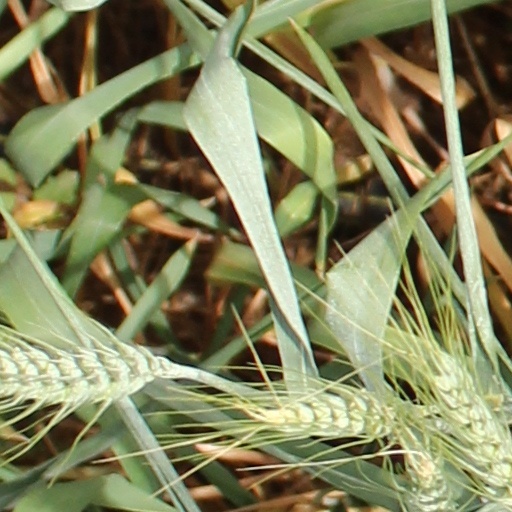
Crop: wheat